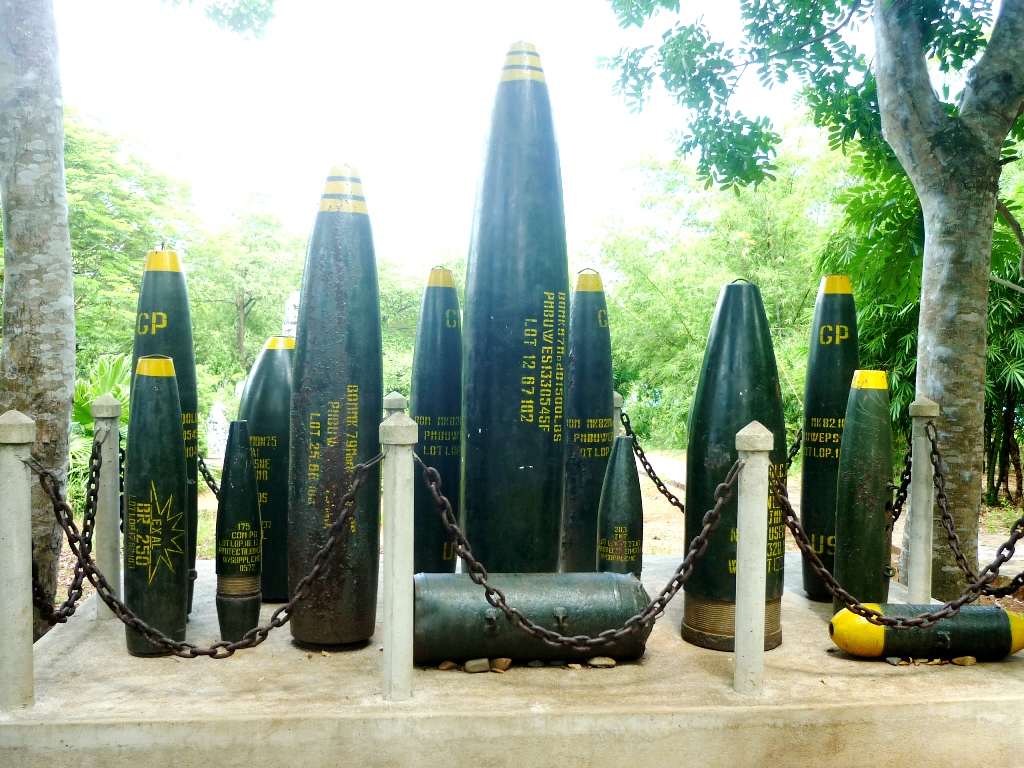
user: text: Các vật thể hình trụ lớn trong hình có màu gì chủ đạo?
assistant: text: Màu xanh đậm.

user: text: Có bao nhiêu vật thể hình quả bom lớn đang dựng đứng có thể nhìn thấy rõ trong hình?
assistant: text: Tám.

user: text: Các vật thể lớn hình quả bom này thường được gọi chung là gì trong bối cảnh quân sự?
assistant: text: Vỏ bom hoặc vỏ đạn pháo.

user: text: Việc trưng bày các vật thể này ở Việt Nam thường mang ý nghĩa tượng trưng gì?
assistant: text: Tưởng niệm chiến tranh và kêu gọi hòa bình.

user: text: Dựa vào hình dáng và các ký hiệu như "MK82" trên một số vật thể, hãy cho biết chúng là loại vũ khí gì và thường gợi nhớ đến sự kiện lịch sử nào ở Việt Nam?
assistant: text: Chúng là vỏ bom, gợi nhớ đến Chiến tranh Việt Nam.